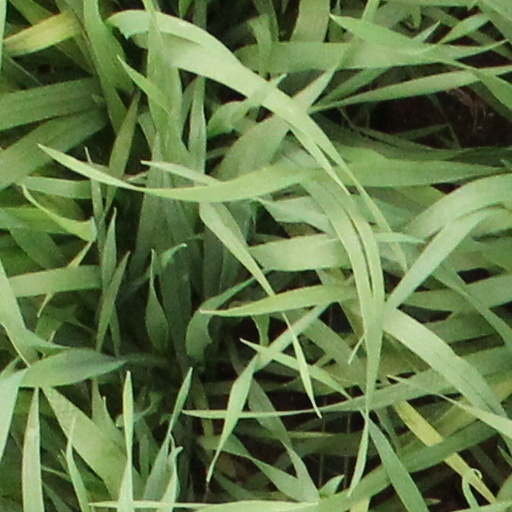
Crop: wheat